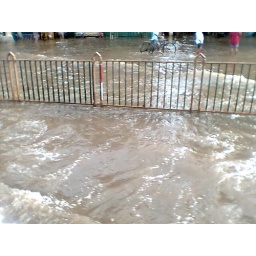
Taken from a running bus while going to my office in my mobile cam